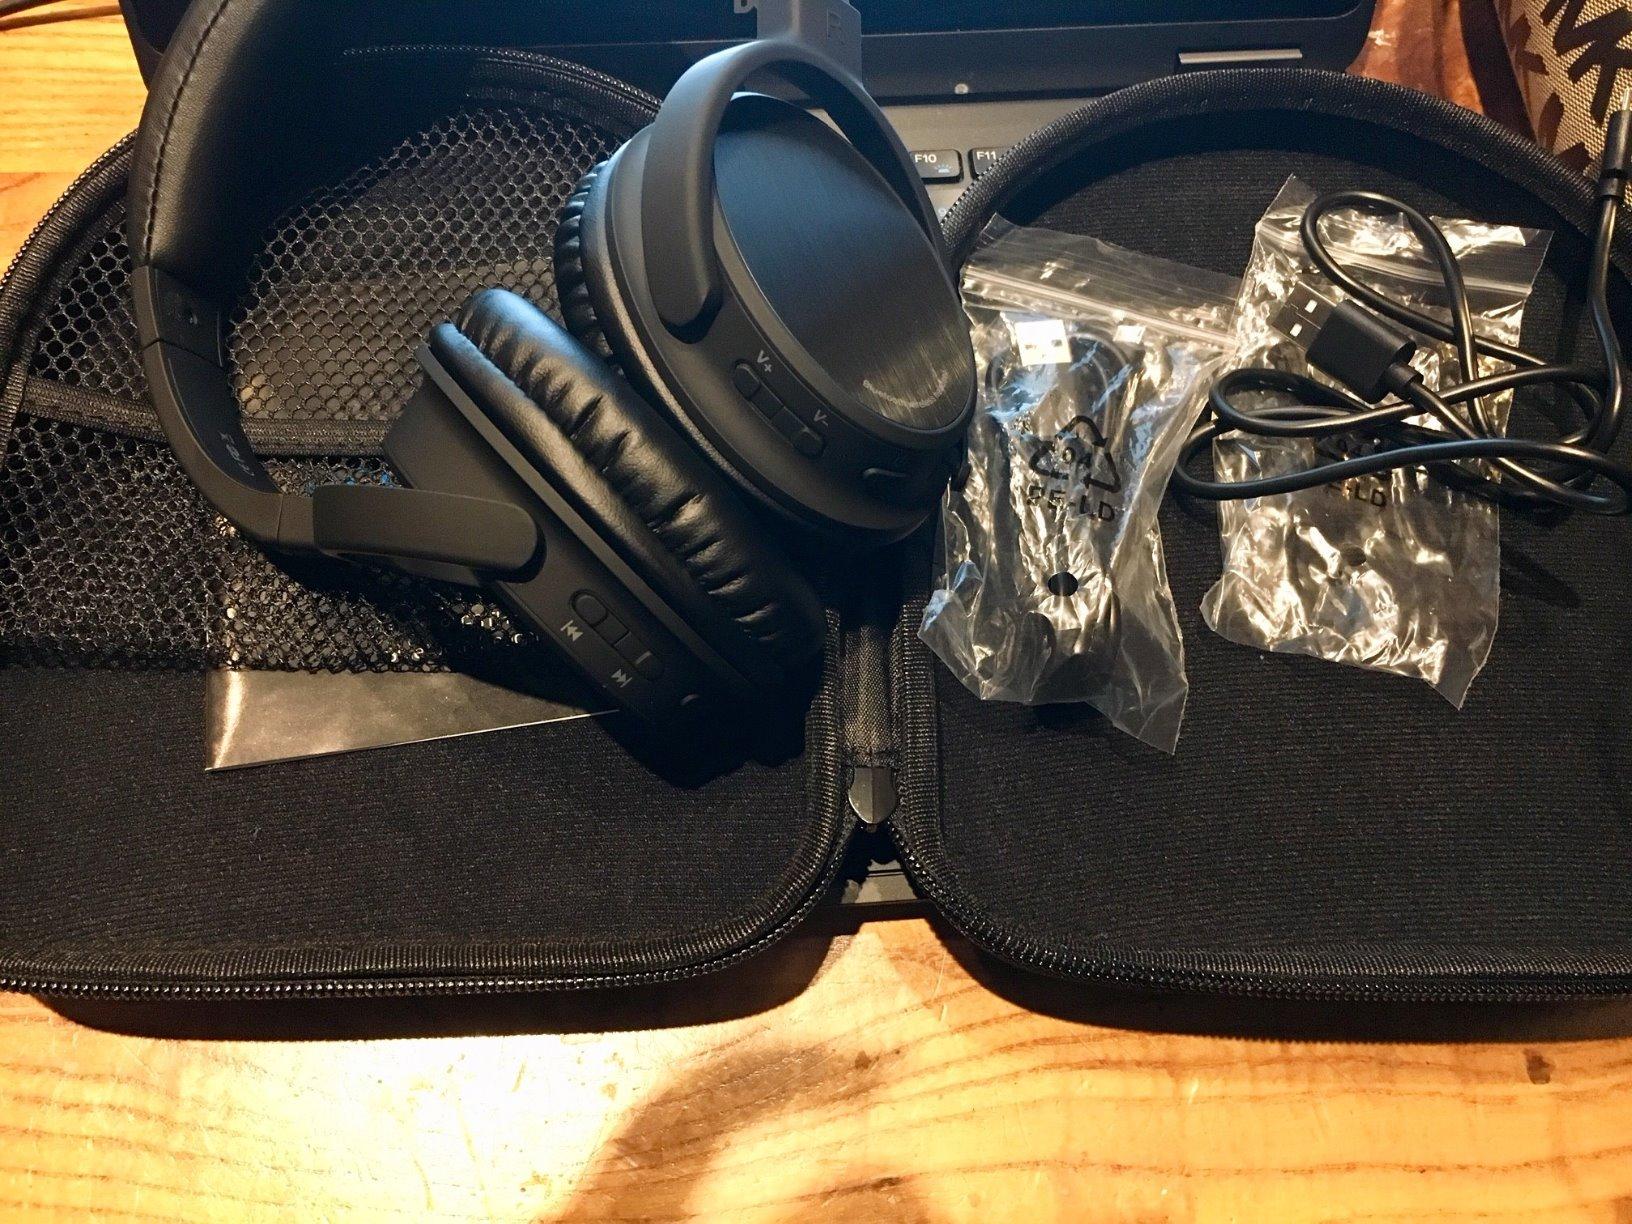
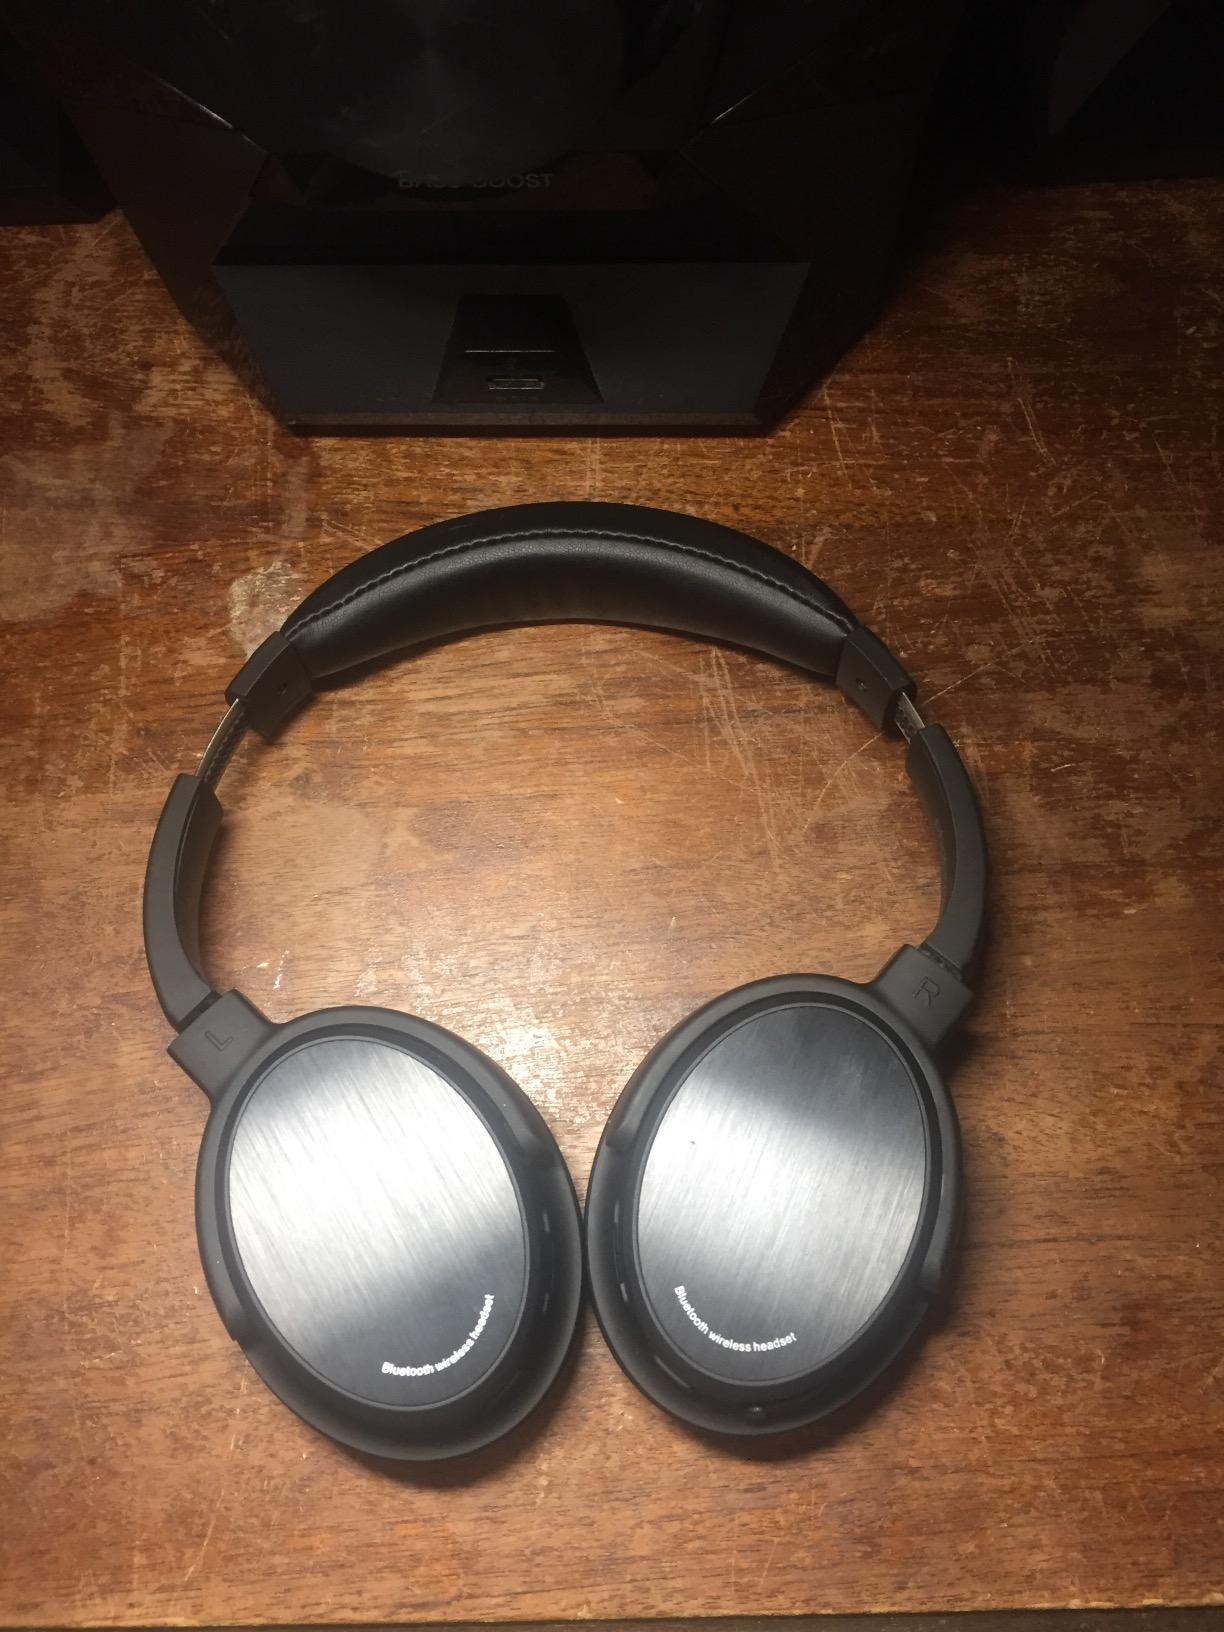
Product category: headphones
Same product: yes